Mavčiče

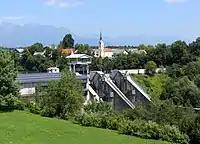
Mavčiče Hydroelectric Plant

The Mavčiče Hydroelectric Plant began operating in 1987 and has an average yearly capacity of 61 GWh. In 2006 and 2007 solar panels with a capacity of 72 kW·h were mounted on its southern face, making it the largest solar power production unit in Slovenia to date.